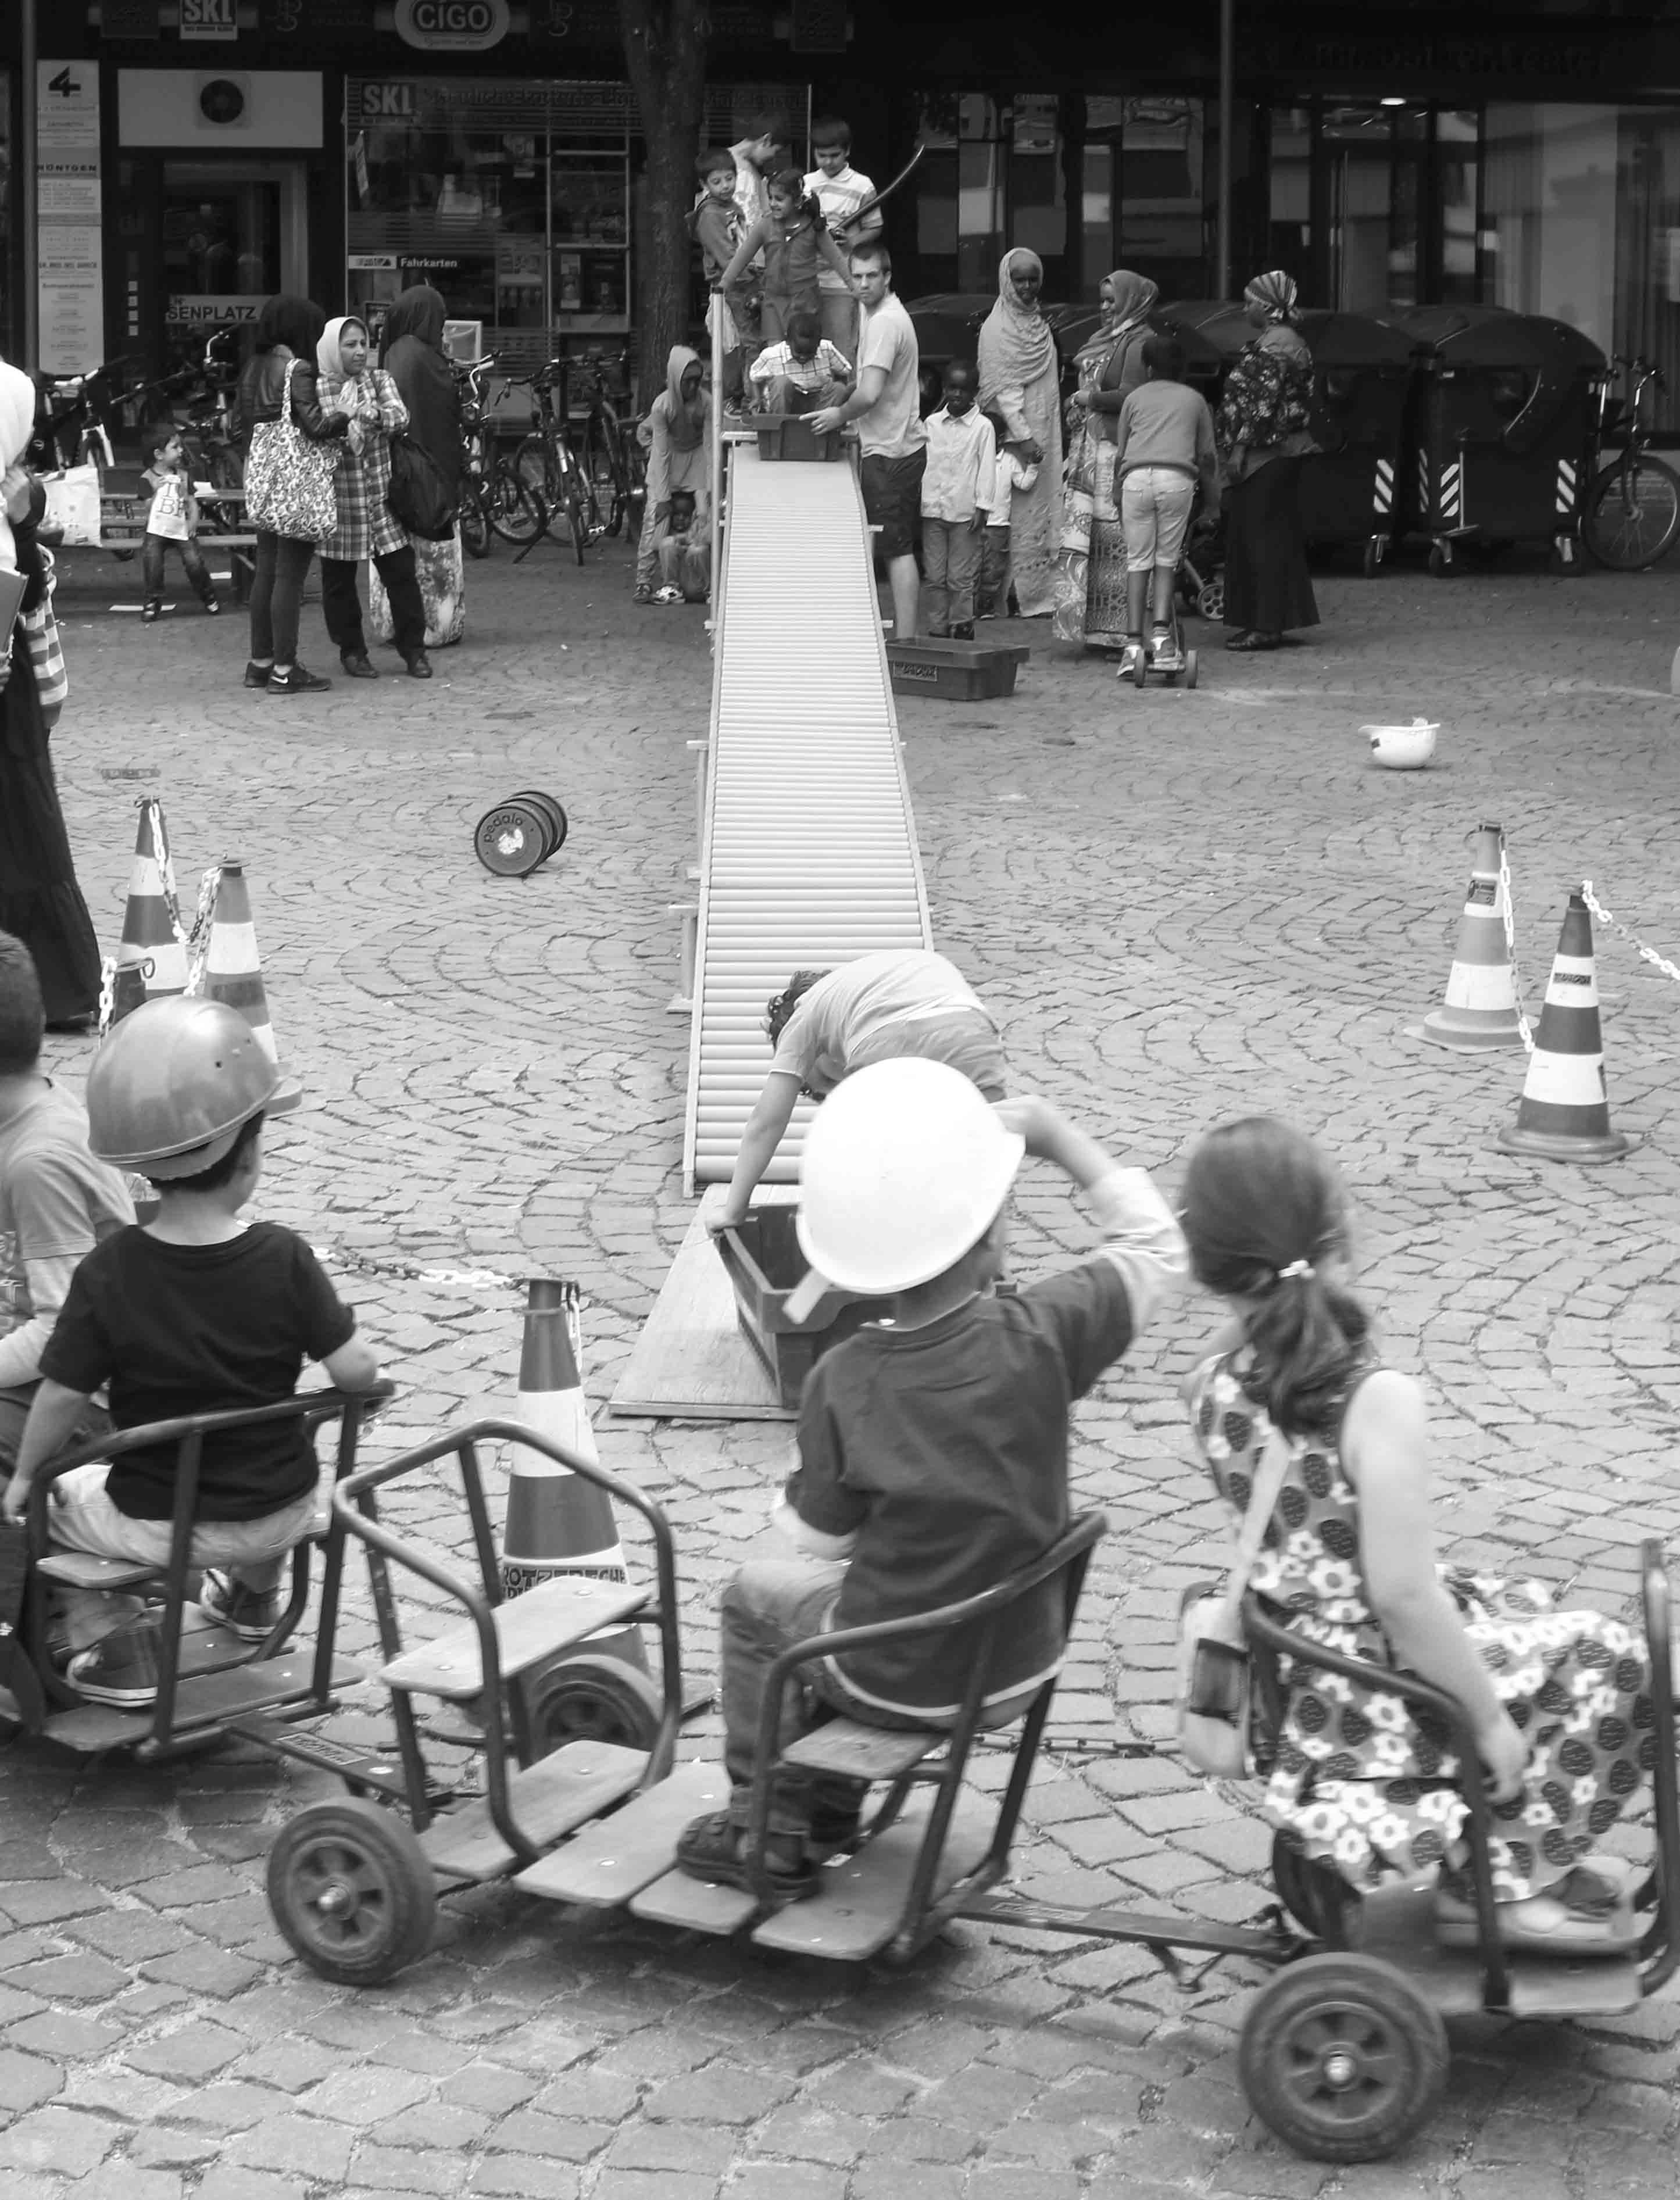
black and white, people, road, street, sitting, child, monochrome, burger, bw, blackandwhite, blackwhite, festival, children, infrastructure, germany, alemania, allemagne, sw, schwarzweiss, schwarzweis, spielen, kinder, fair, germania, hesse, hassia, hessen, schwarzweissfotografie, schwarzweisfotografie, darmstadt, spiel, feast, citizen, strassenfest, brgerfest, citizensfestival, strasenfest, citizensfair, citizensfeast, monochrome photography, human positions